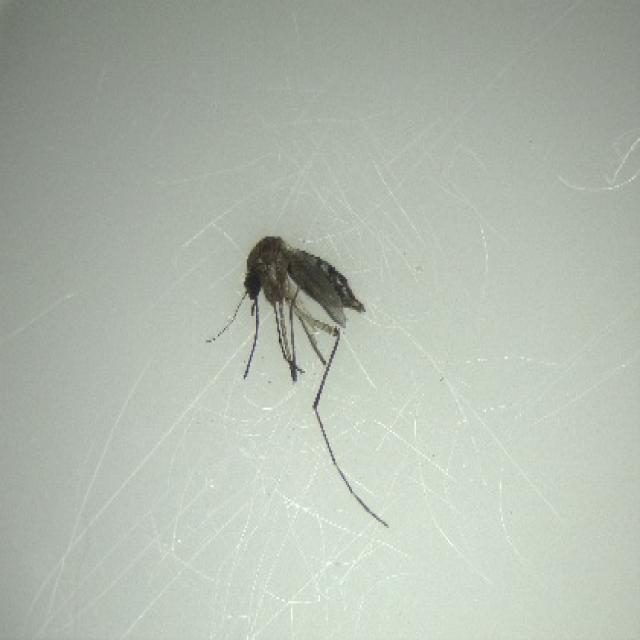
Species: aedes_vexans